Emily Floyd

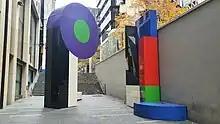
A part of "Open Space!" at the junction of George Street and Curtin Place, Sydney

In 2004 Floyd created "Signature Work" for the Docklands, Melbourne. The 4-metre high sculpture is both imposing and amusing. It is made of aluminium plate, coated in black polyurethan paint.